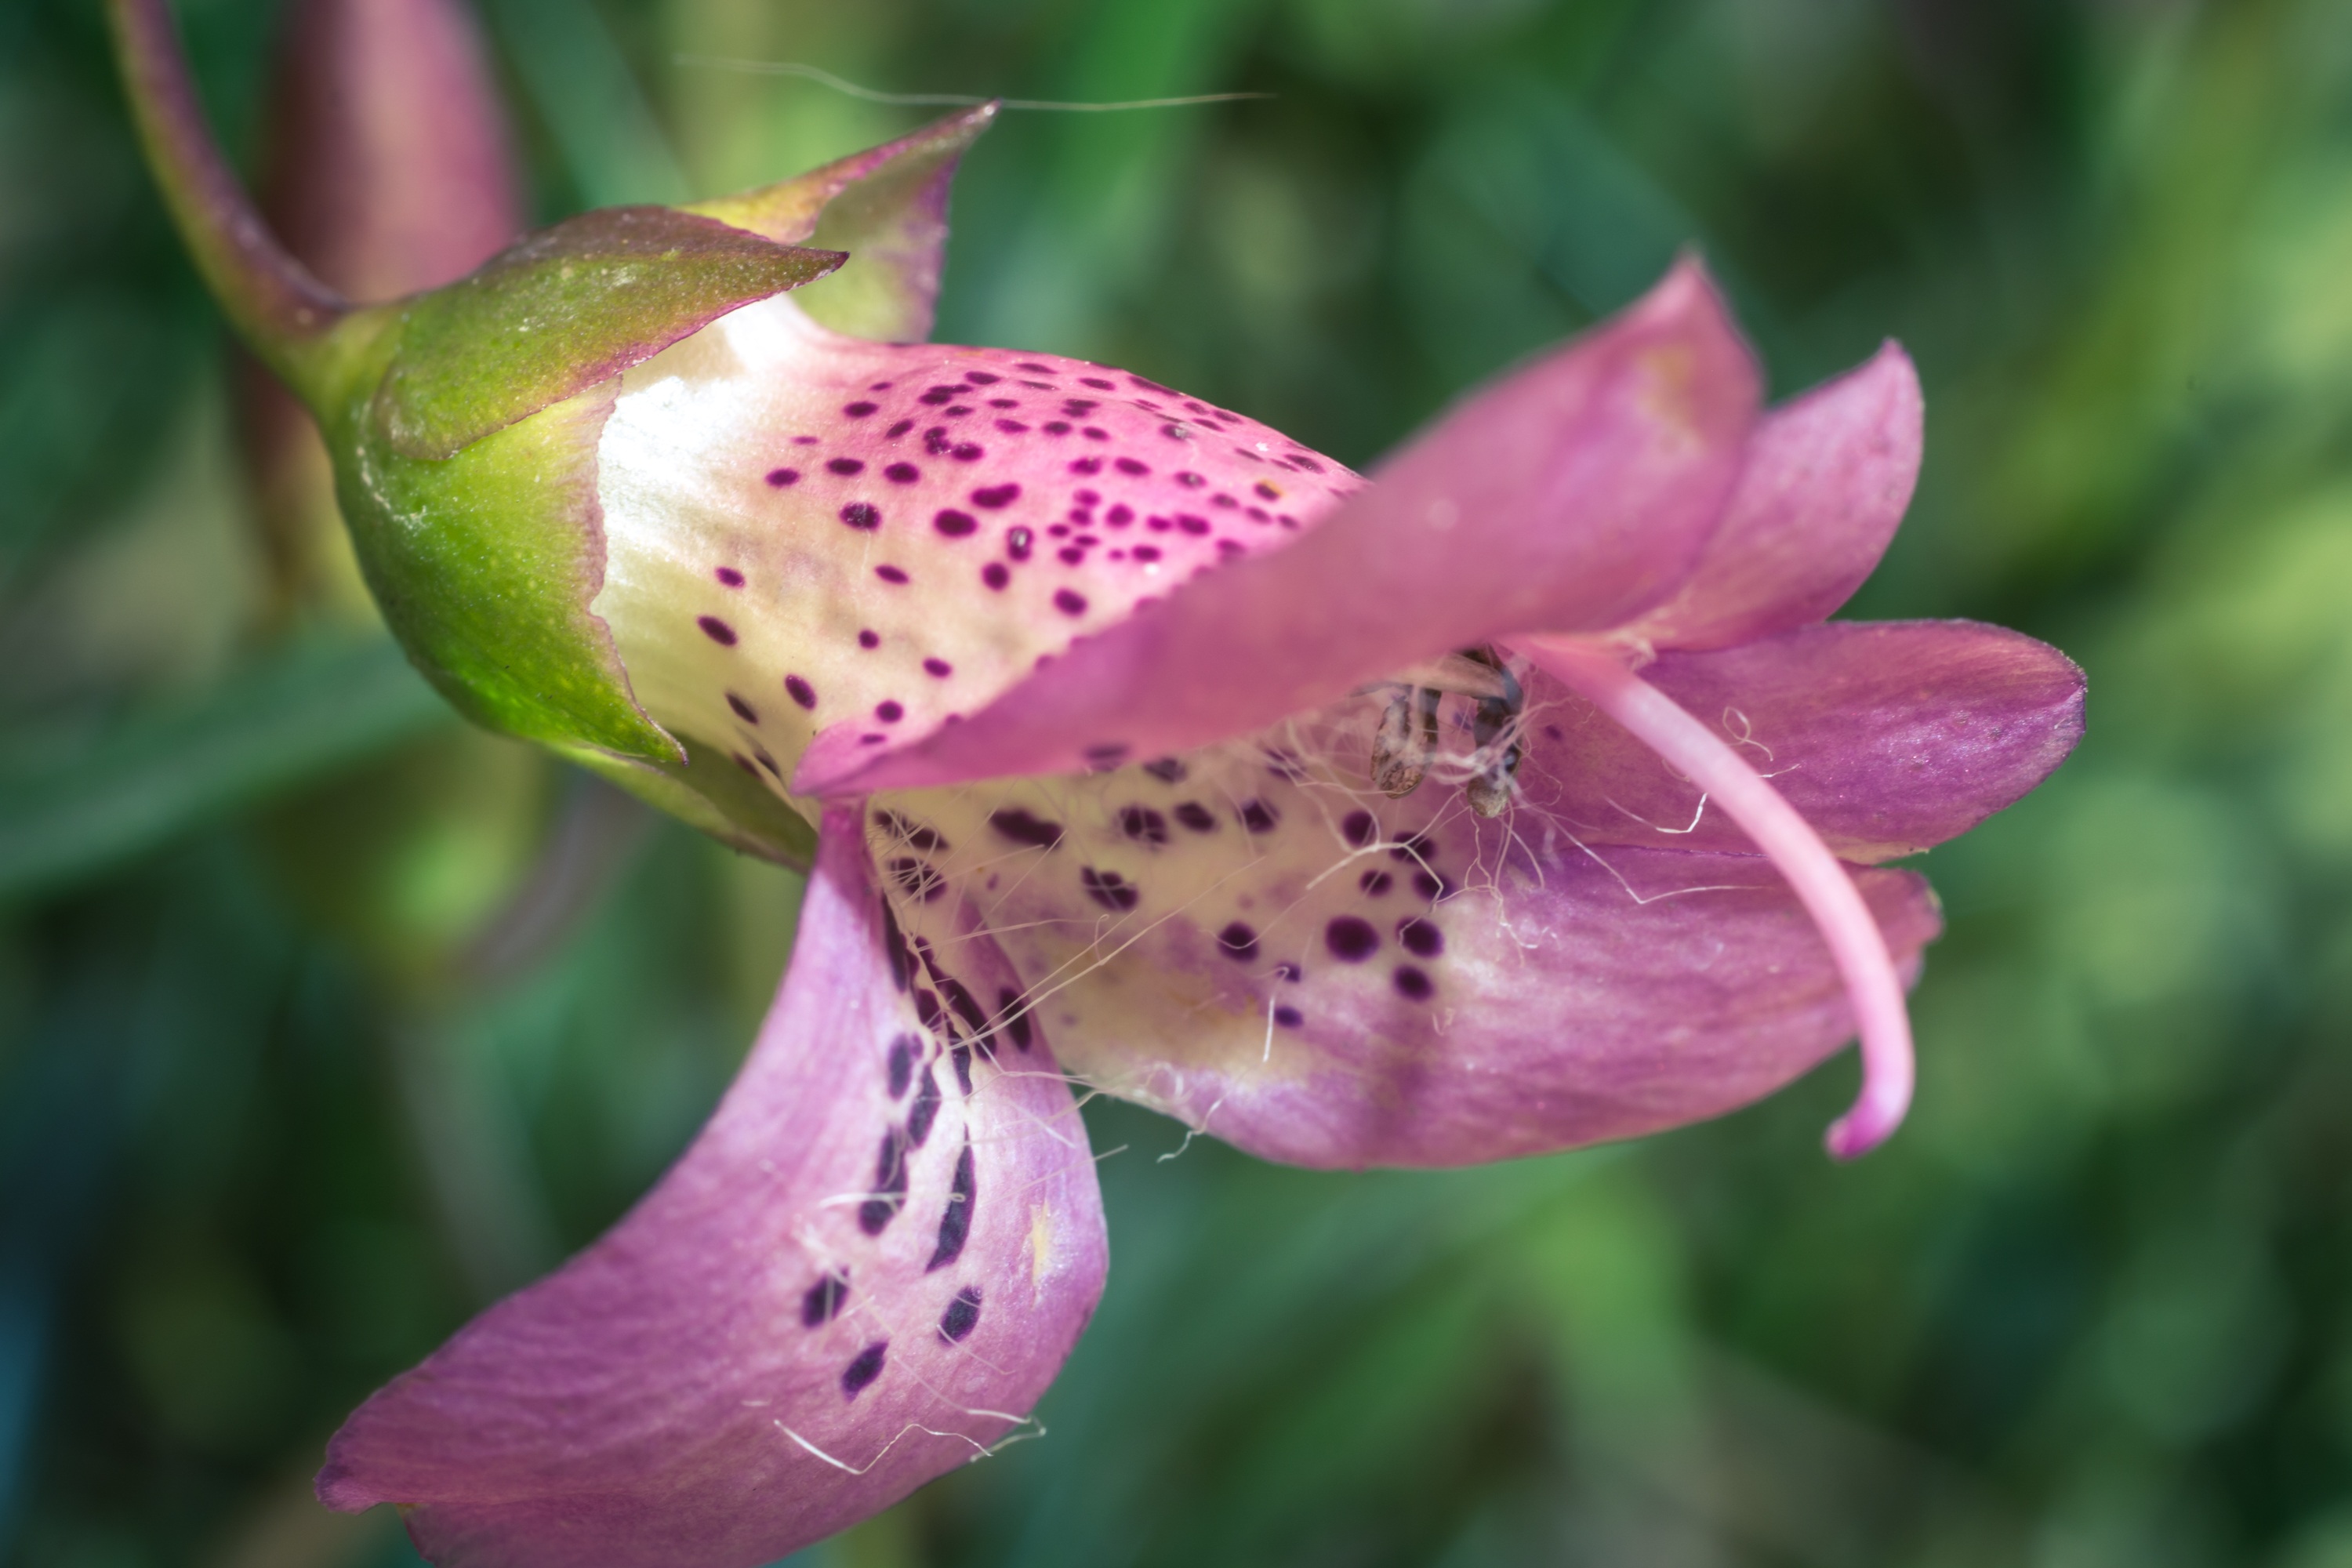
blossom, plant, photography, flower, petal, bloom, bush, macro, botany, close, flora, wildflower, close up, violet, lily, digitalis, macro photography, flowering plant, small flower, eremophila maculata, emu bush, emustr ucher, land plant, calochortus